2002 Continental Tire Bowl

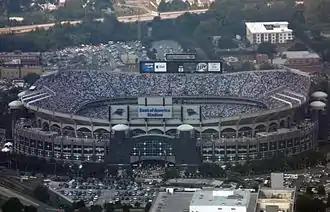
Ericsson Stadium (later renamed Bank of America Stadium) was the home of the 2002 Continental Tire Bowl.

The game kicked off on December 28, 2002, at 12:00 PM, before a sellout crowd of 73,535 at Ericsson Stadium.